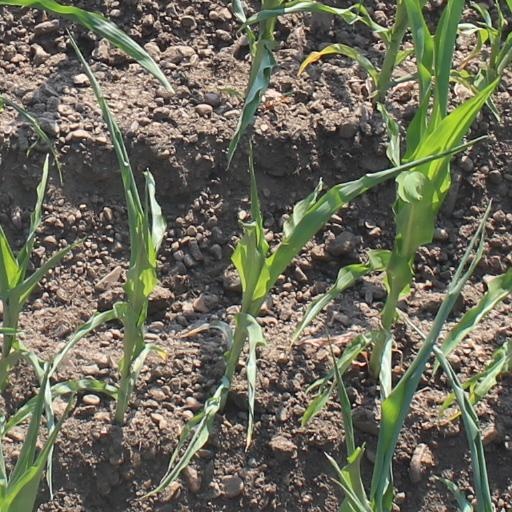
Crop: maize; corn